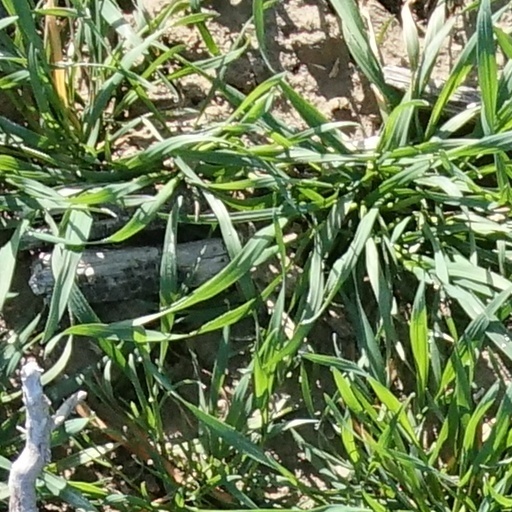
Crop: wheat